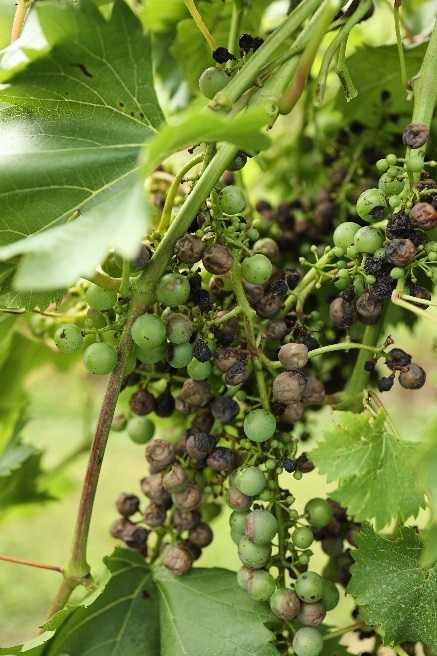
Plant: Grape
Disease: grape black rot